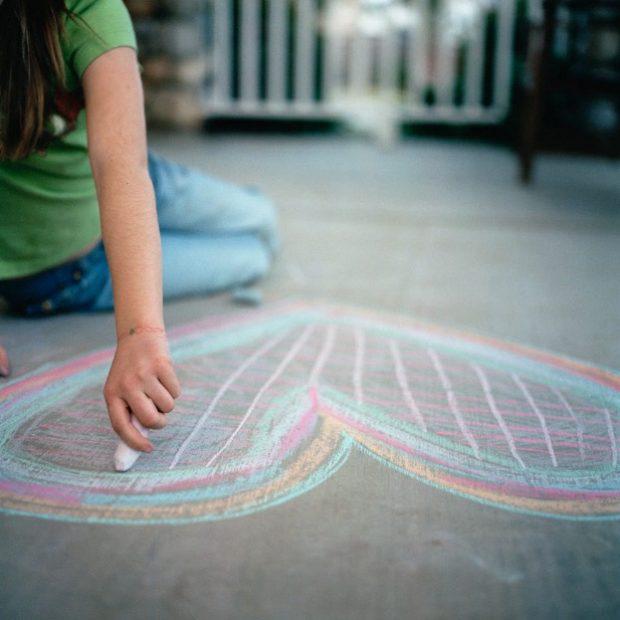
young girl drawing a heart in chalk
Relation: Visible, Action